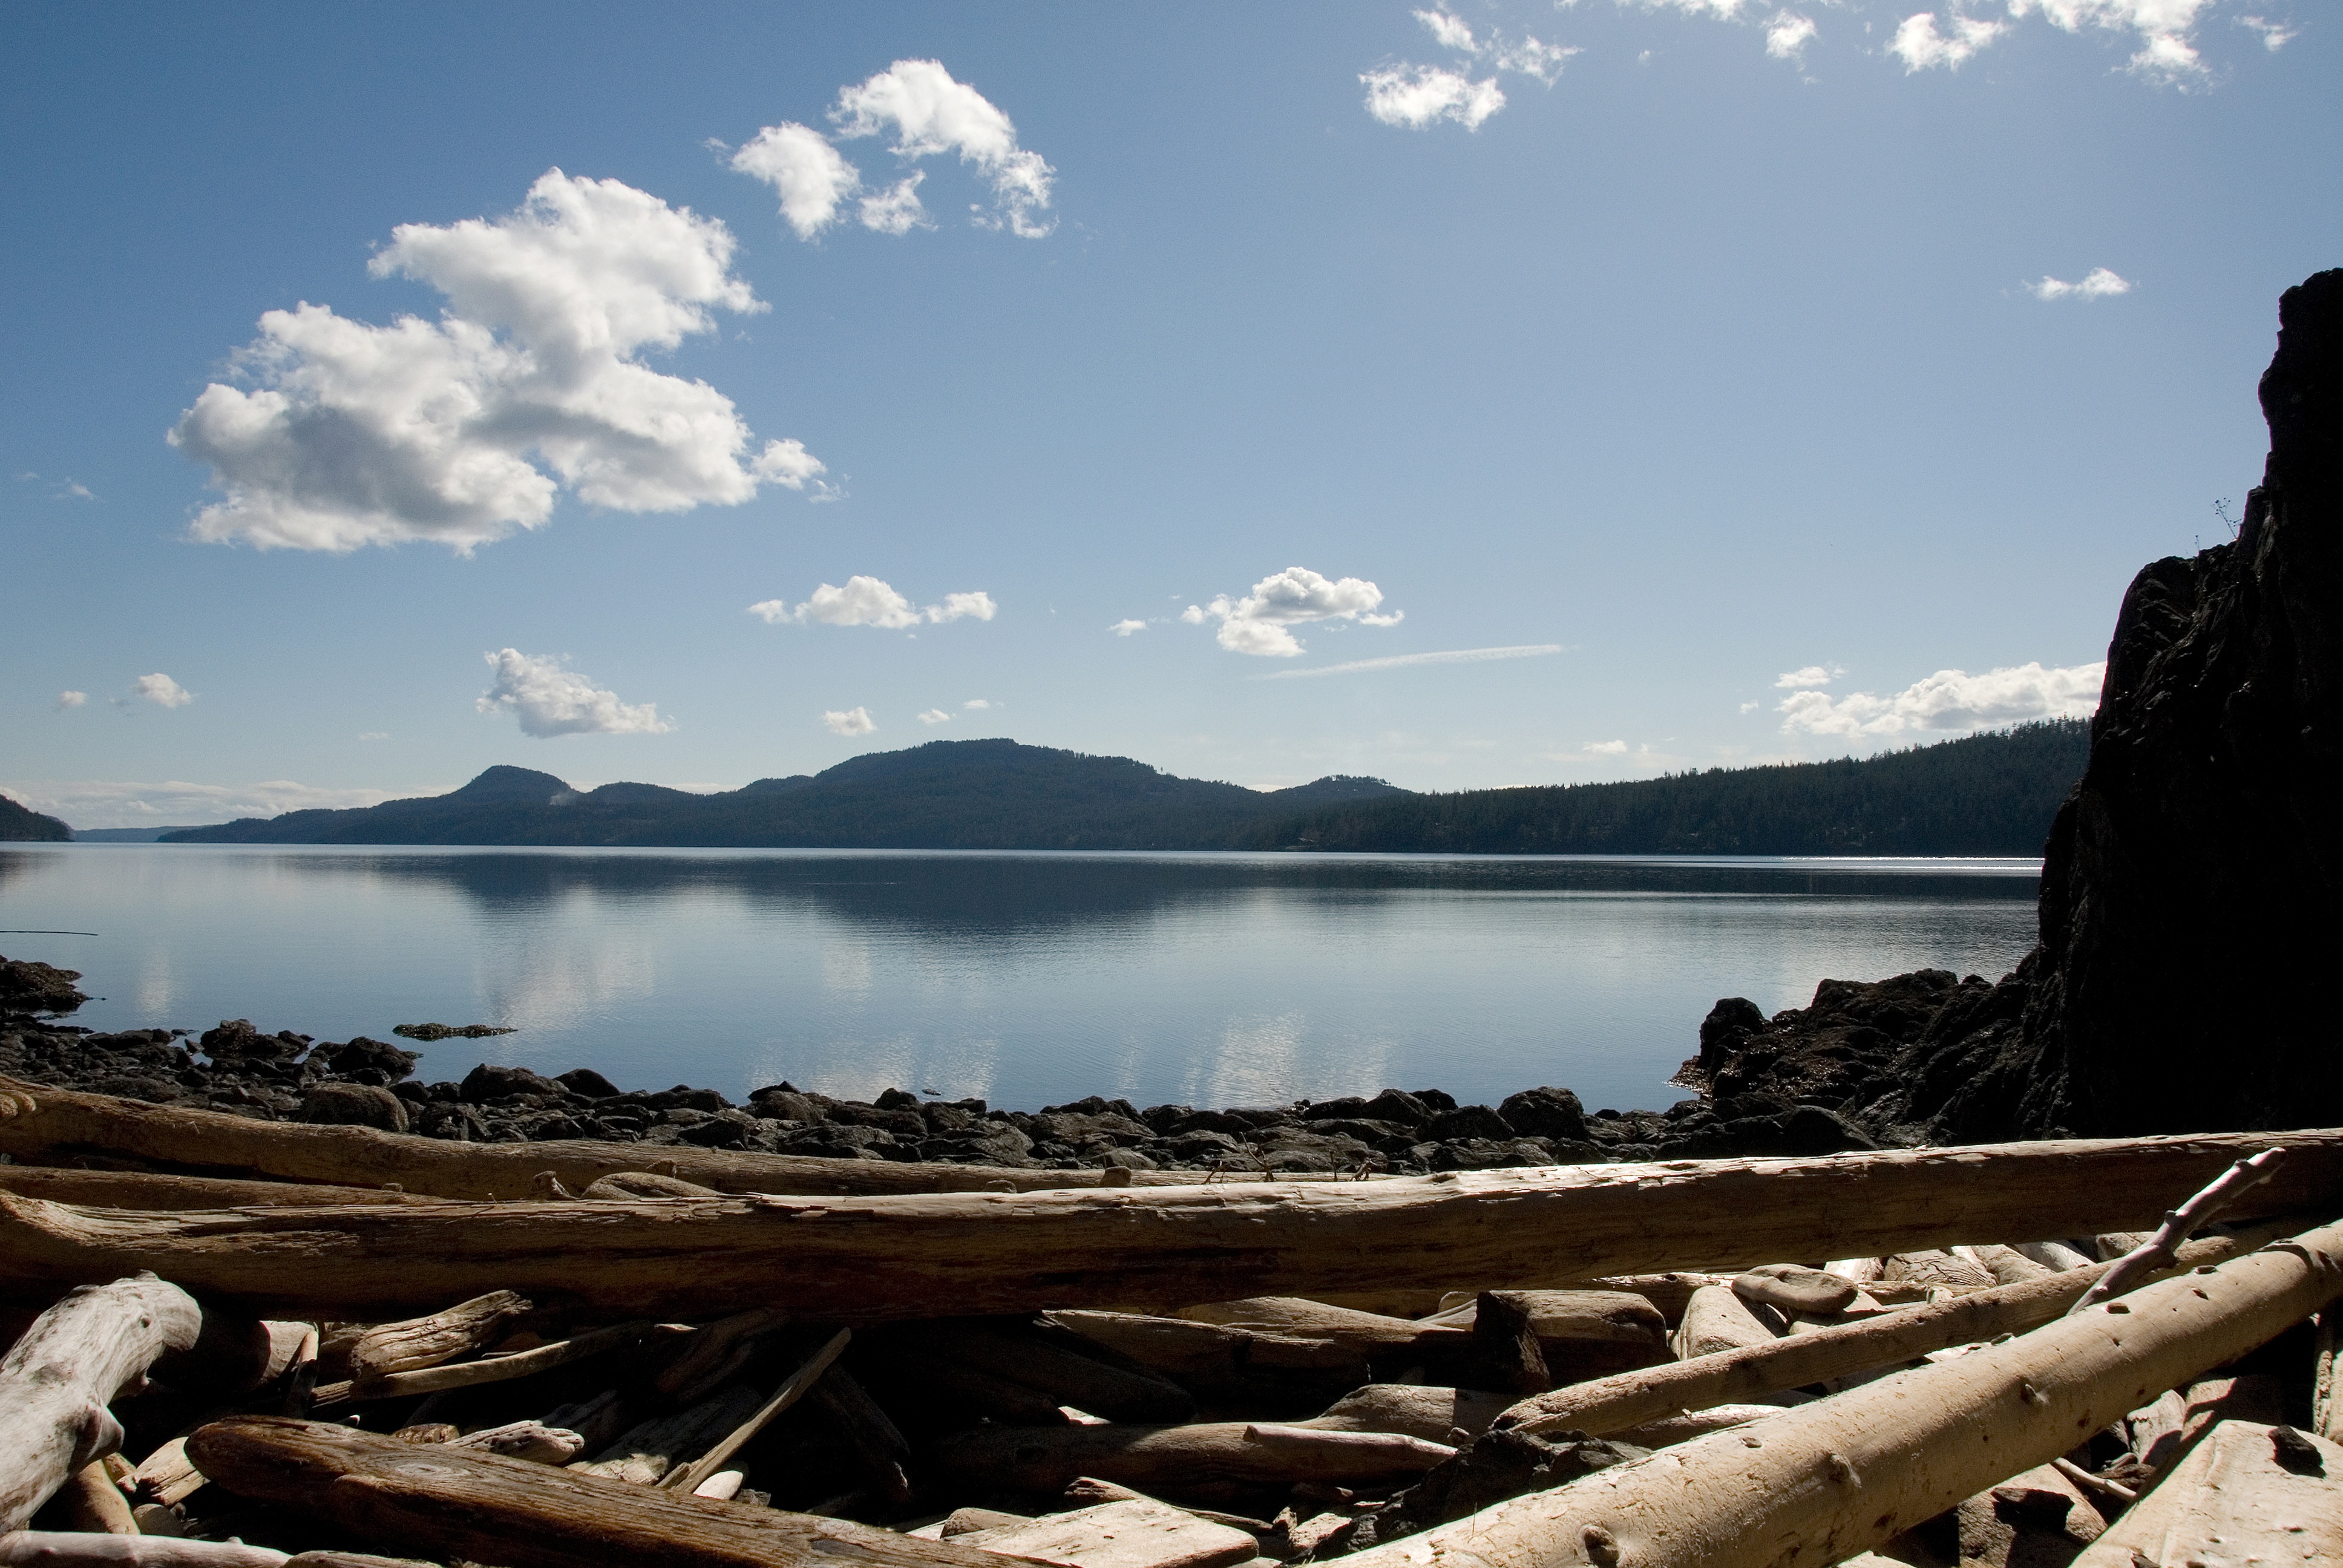
landscape, driftwood, sea, coast, tree, water, nature, rock, ocean, mountain, cloud, wood, shore, lake, trunk, river, coastline, shoreline, seaside, environment, idyllic, rural, log, reflection, tranquil, peaceful, seascape, scenery, bay, island, reservoir, body of water, outdoors, scene, timber, loch